Question: Please indicate a possible affordance area of hit_baseball_bat that can be used for holding
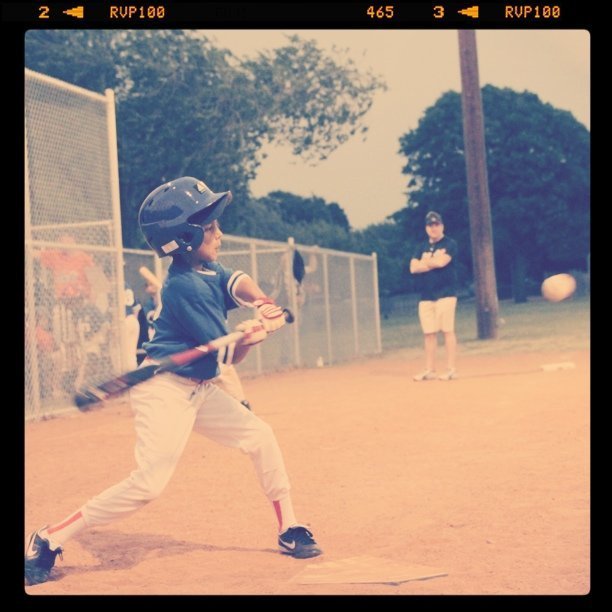
Answer: [73.932, 362.37, 168.154, 419.259]